Party Central

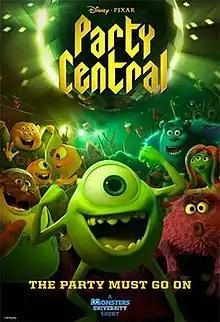
Poster for "Party Central"

Party Central is a 2013 American animated short film produced by Pixar Animation Studios for Walt Disney Pictures and directed by Kelsey Mann. It premiered on August 9, 2013, at the D23 Expo in Anaheim, California and was shown in theaters with "Muppets Most Wanted" on March 21, 2014. "Party Central" is the second short in the "Monsters, Inc." franchise and takes place shortly after the events of "Monsters University". The short involves Mike and Sulley helping their Oozma Kappa fraternity brothers make their party a success. It is the only "Monsters, Inc." production to be rated PG by the MPA.